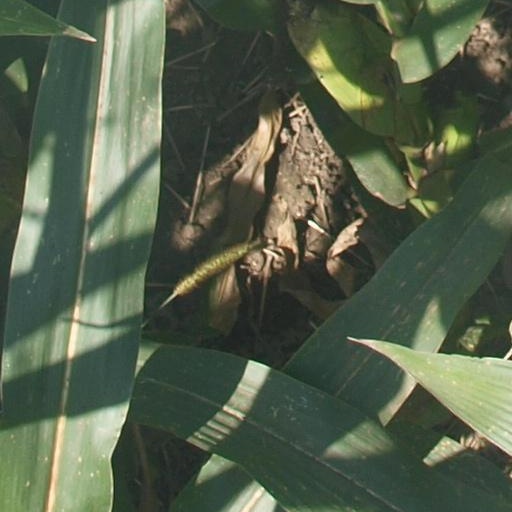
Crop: maize; corn